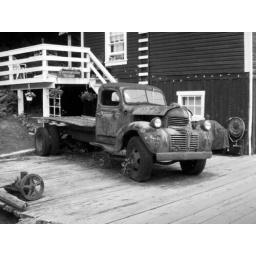
Taken in Telegraph cove. This truck was used to transport whales from the ocean to the market.